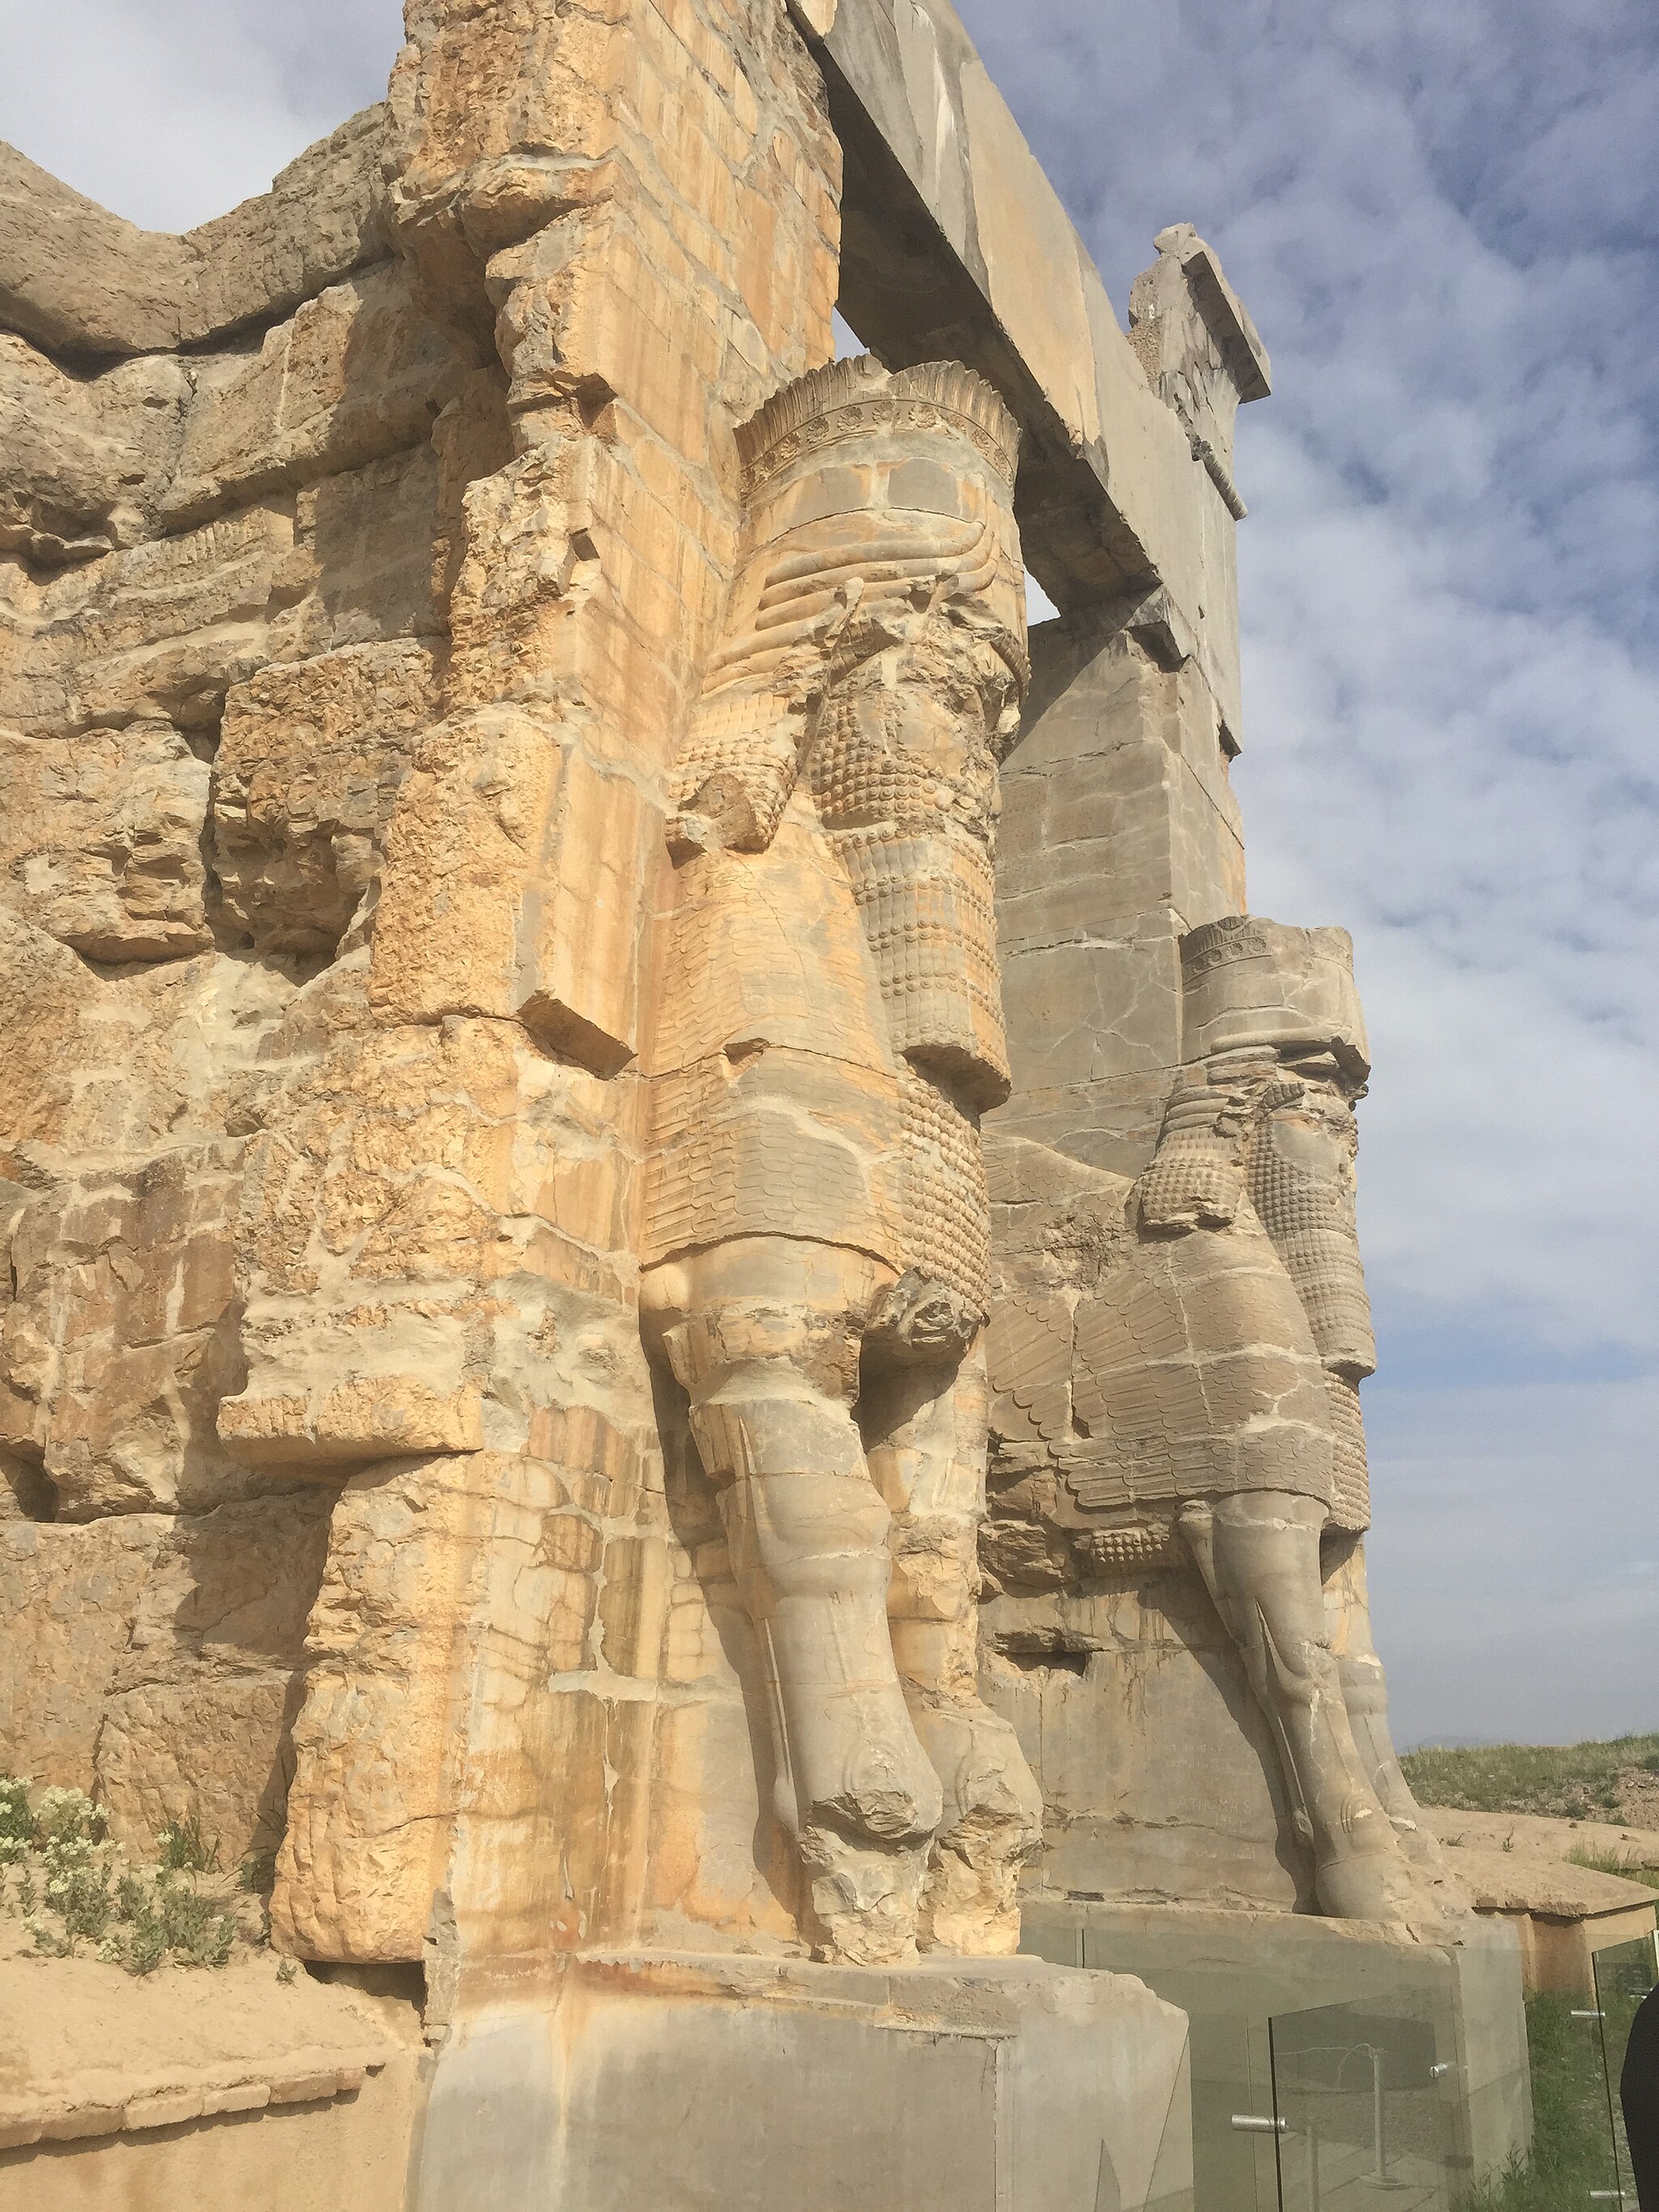
Title: تخت جمشید دروازه ملل
Date: 2015-03-27 09:47:06
Categories: Images from Wiki Loves Monuments 2018, Self-published work, Cultural heritage monuments in Iran with known IDs, Uploaded via Campaign:wlm-ir, Images from Wiki Loves Monuments in Marvdasht, 2015 in Persepolis, Iran photographs taken on 2015-03-27, Images from Wiki Loves Monuments 2018 in Iran, Details of Gate of All Nations